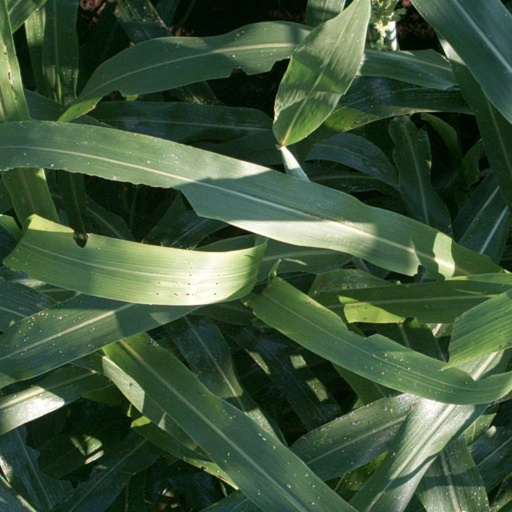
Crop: sorghum